Inbal Jerusalem Hotel

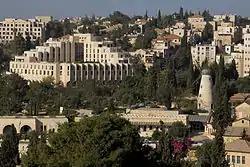
View of Inbal Jerusalem

The Inbal Jerusalem Hotel is a luxury 5-star hotel in the Talbiya neighborhood of Jerusalem.